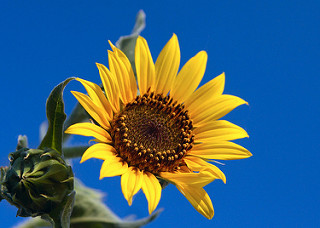
Flower: sunflower